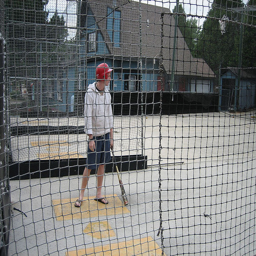
A man standing in a batting cage holding a bat.
A person standing in a batting cage with the bat touching the ground.
A man holds a baseball bat and stands at the plate.
A man is holding a bat inside of a batting cage.
Batting practice is important but it sure can be a drag.